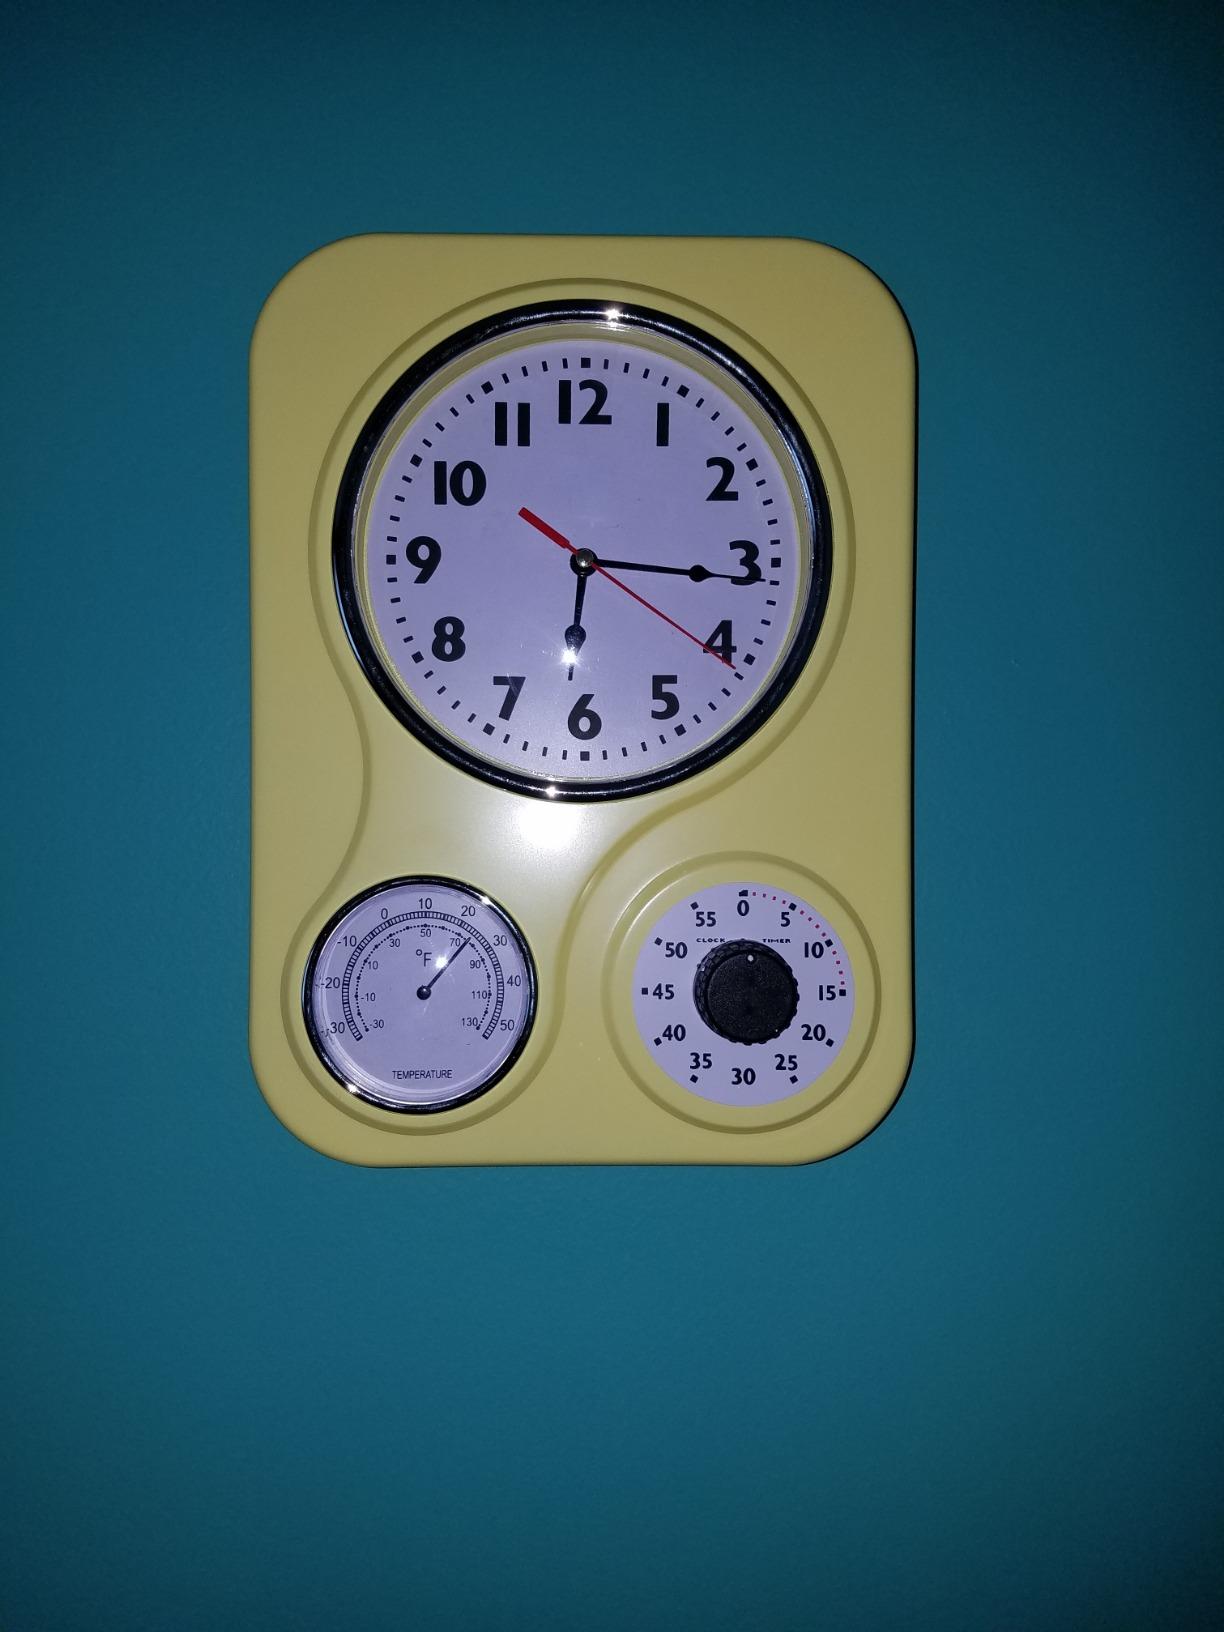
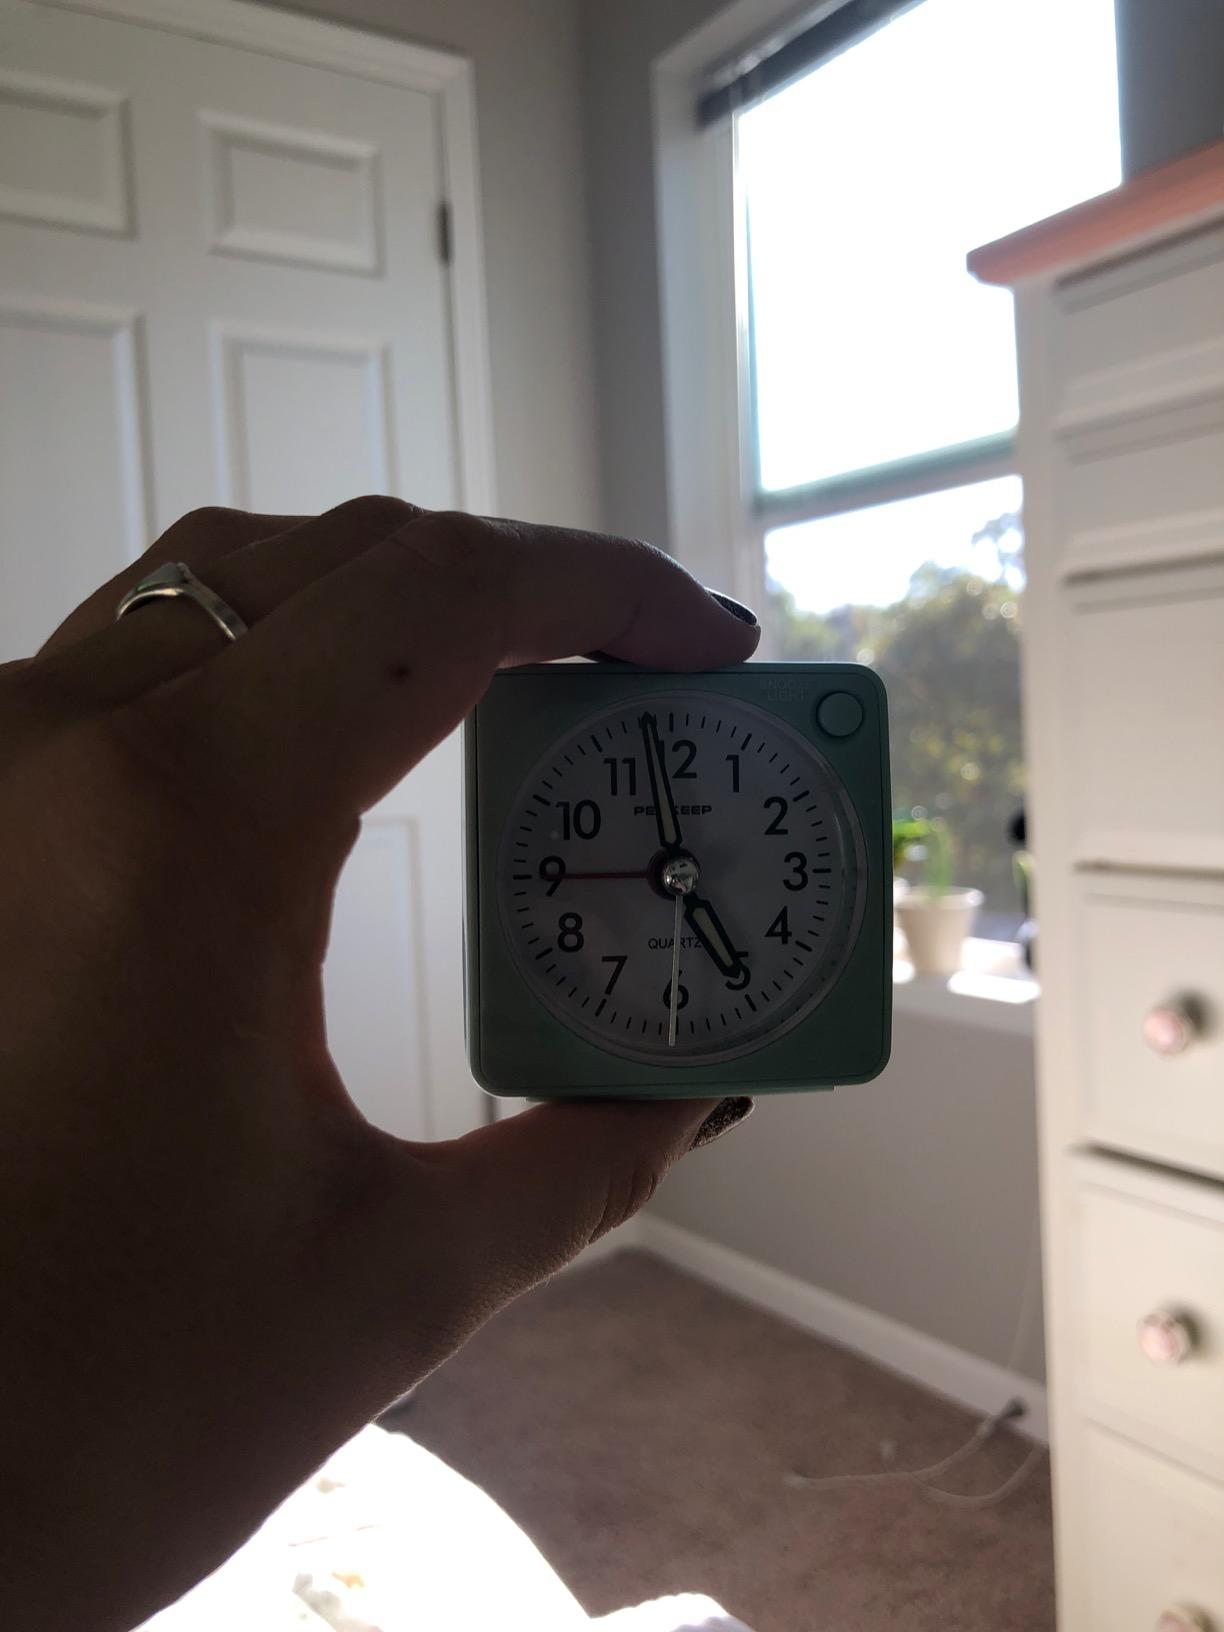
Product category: clock
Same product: no